Diyala River

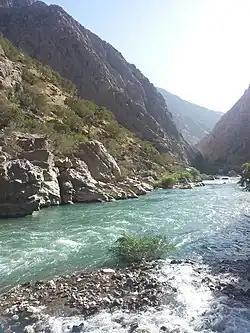
Junction of the Bil And Sirwan rivers

This area flourished already during the Jemdet Nasr and Early Dynastic periods, through to the Akkadian period.